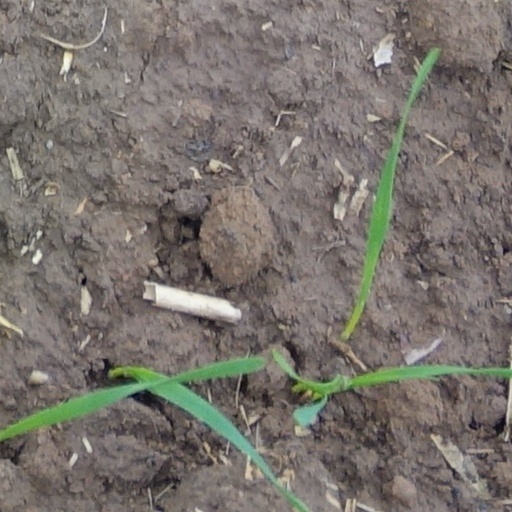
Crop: wheat